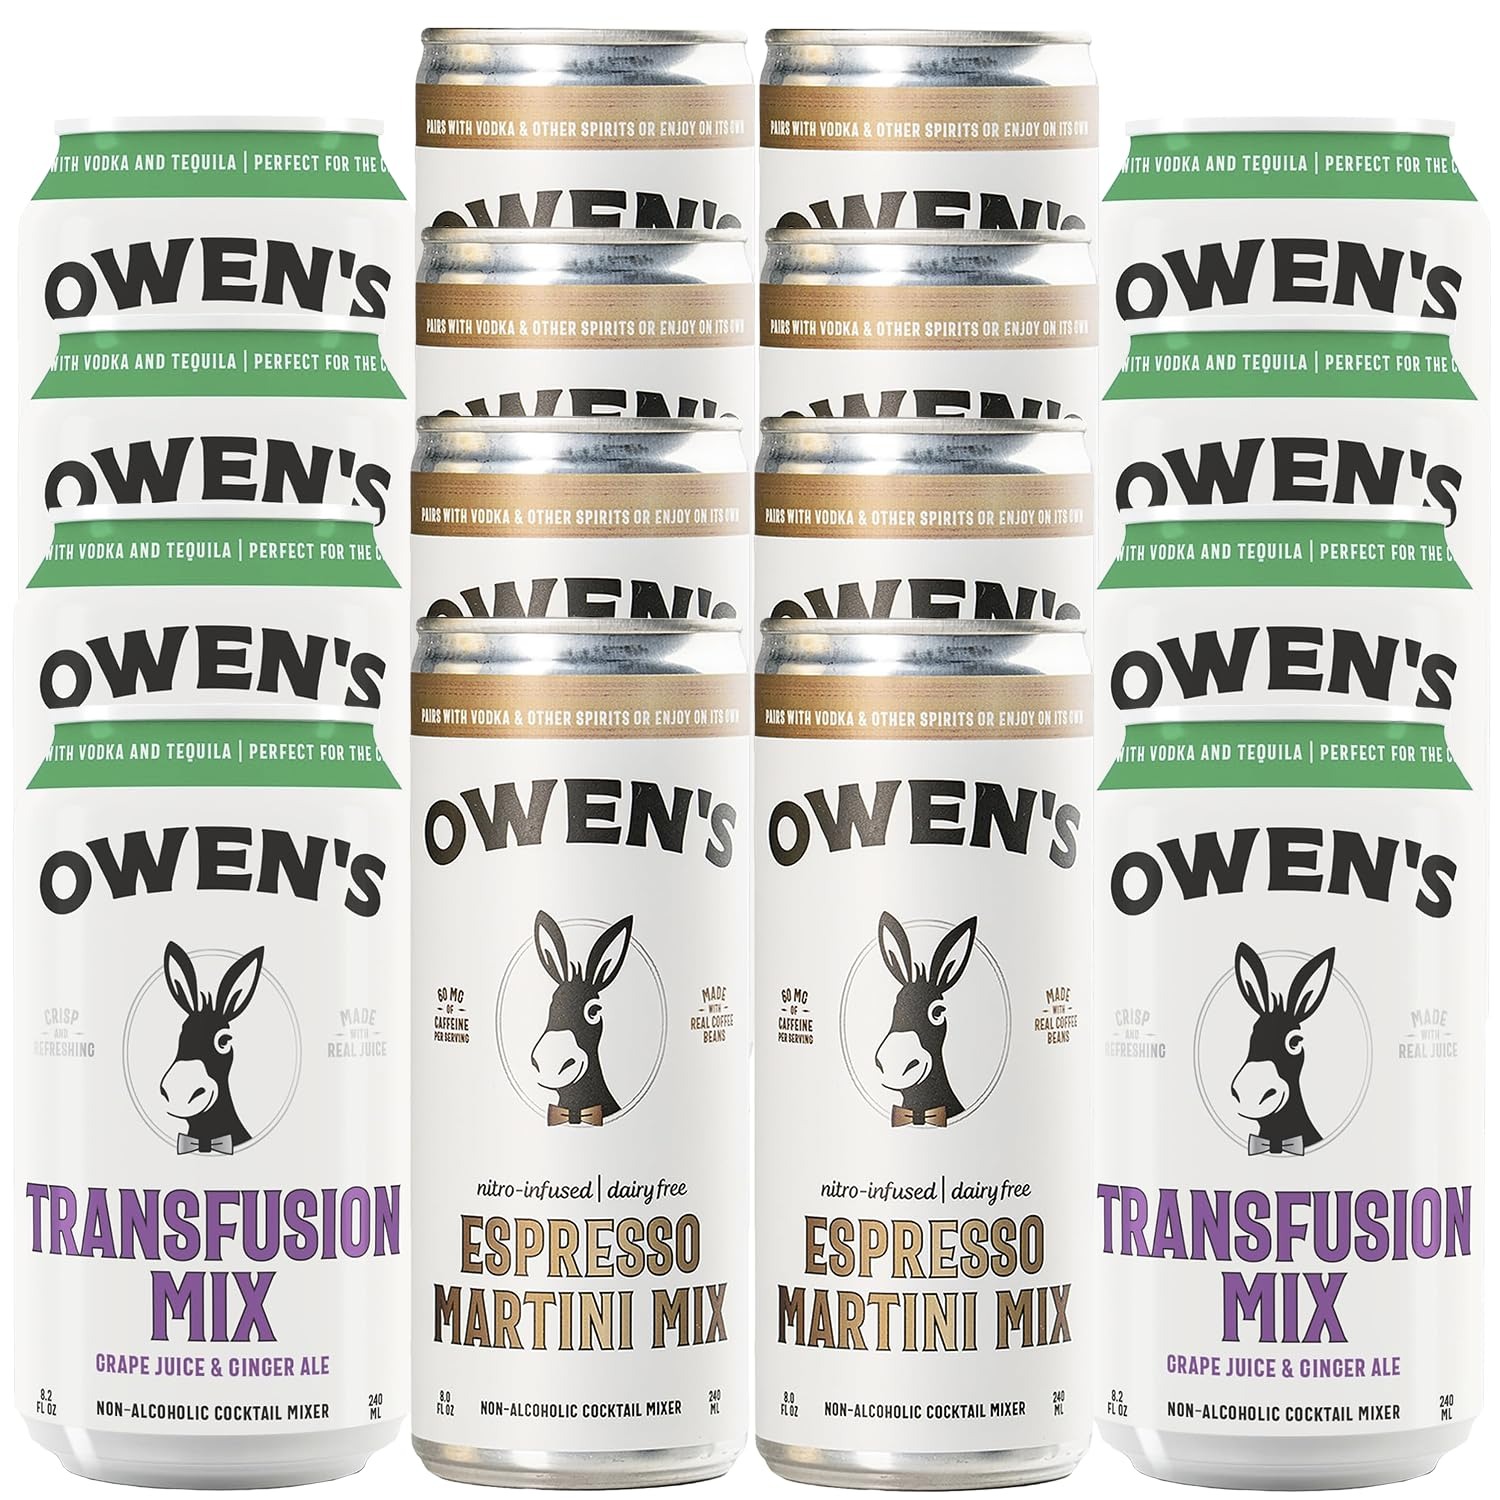
Item Name: Owen’s Craft Mixers | Sublime 16 Pack | Handcrafted in the USA with Premium Ingredients | Vegan & Gluten-Free Soda Mocktail and Cocktail Mixer
Bullet Point: Espresso Martini - Coffee (Water Coffee), ErythritolTransfusion Mix- Carbonated Water, Pure Cane Sugar, Concord Grape Juice, (From Concentrate), Citric Acid, Natural Flavors, Vegetable Juice, (For Color), Cane Sugar, Natural Flavor,
Product Description: Experience the award-winning excellence of Owen's Craft Mixers, meticulously crafted to elevate your cocktail experience and foster positive social connections. Designed with a mission to seamlessly integrate into cocktail culture, Owen's Mixers offer versatility: simply add Owen's to your favorite liquor for an exceptional cocktail, or enjoy it alone for a delicious mocktail option. With Owen's, both bartenders and consumers alike can effortlessly create consistent, high-quality cocktails, ensuring every sip is a memorable one. Handcrafted in the USA with premium ingredients, Owen's Mixers boast a commitment to quality. Made with pure cane sugar, real juice, and a clean ingredient list, Owen's stands out for its superior taste and purity. Plus, Owen's is vegan and gluten-free, catering to a wide range of dietary preferences. Elevate your cocktail game with Owen's Craft Mixers and indulge in the perfect blend of flavor and quality, every time.
Value: 8.0
Unit: Fl Oz

Price: 62.98